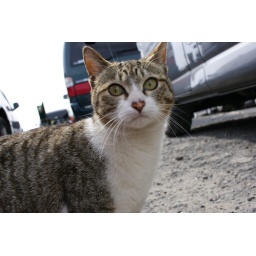
cat in beach